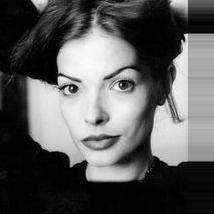
Age: 30